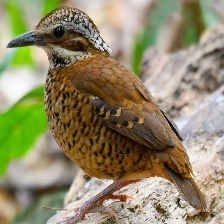
Species: EARED PITA
Scientific name: HYDRORNIS PHAYREI